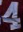
Number: 4